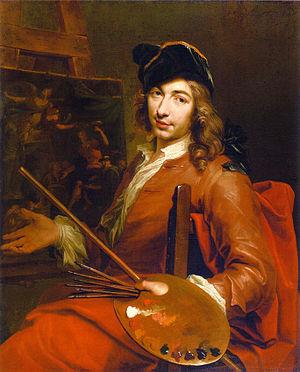
Zeger Jacob van Helmont est un peintre belge né à Anvers en 1683 et mort à Bruxelles en 1726.